Mangaluru

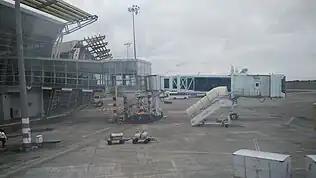
Jet bridge at the Mangalore International Airport

The districts of Dakshina Kannada and Udupi are considered to be a major education corridor in India. Deralakatte is a university and Medical town in Mangaluru where Universities like Mangalore University, Nitte, Yenepoya, Father Mullers, and Kanachur are situated. In schools and colleges which are below university-level, the media of instruction are mostly English and Kannada, and English is used for teaching in universities. Schools and colleges in Mangaluru are either government-run or are operated by private trusts and individuals. Schools are affiliated with either the Karnataka State Board, Indian Certificate of Secondary Education (ICSE), the Central Board of Secondary Education (CBSE), or the National Institute of Open Schooling (NIOS) boards.